Gulistan (book)

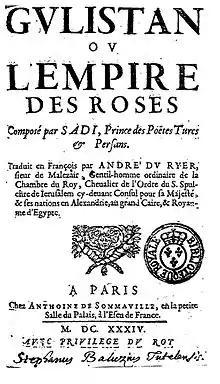
Frontispiece of André du Ryer's translation

In his introduction Sa'di describes how a friend persuaded him to go out to a garden on 21 April 1258. There the friend gathered up flowers to take back to town. Sa'di remarked on how quickly the flowers would die, and proposed a flower garden that would last much longer: